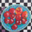
Label: bowl